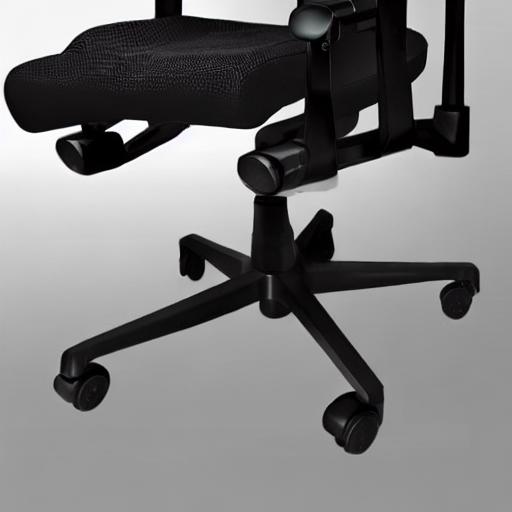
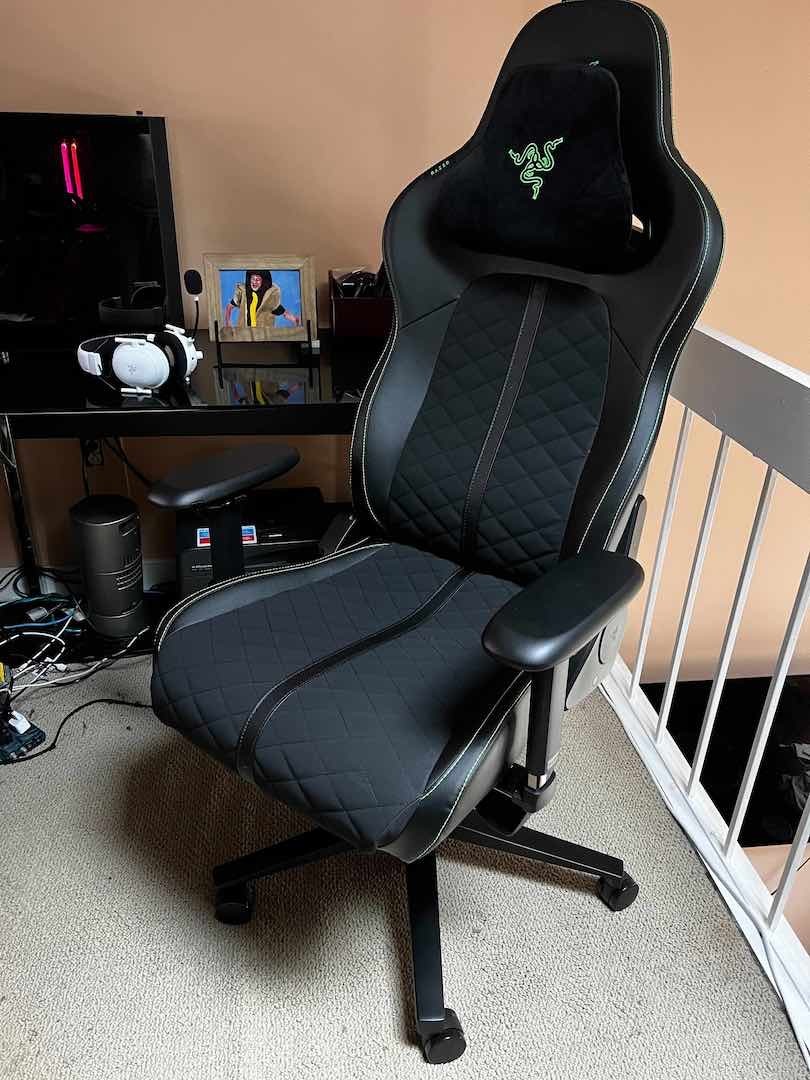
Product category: items_chair
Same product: no